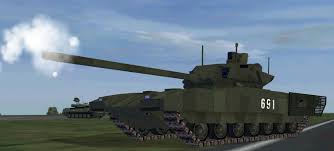
Label: Tank